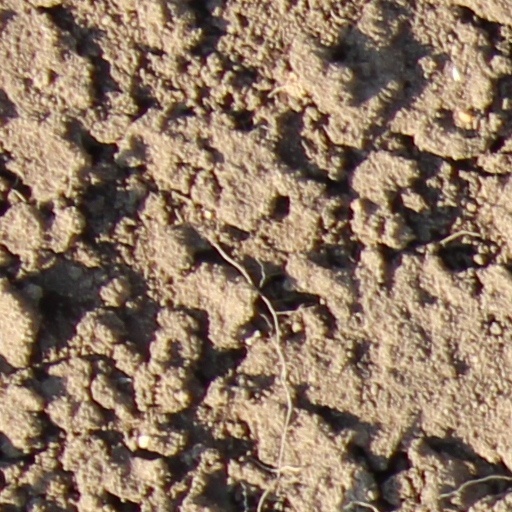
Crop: wheat